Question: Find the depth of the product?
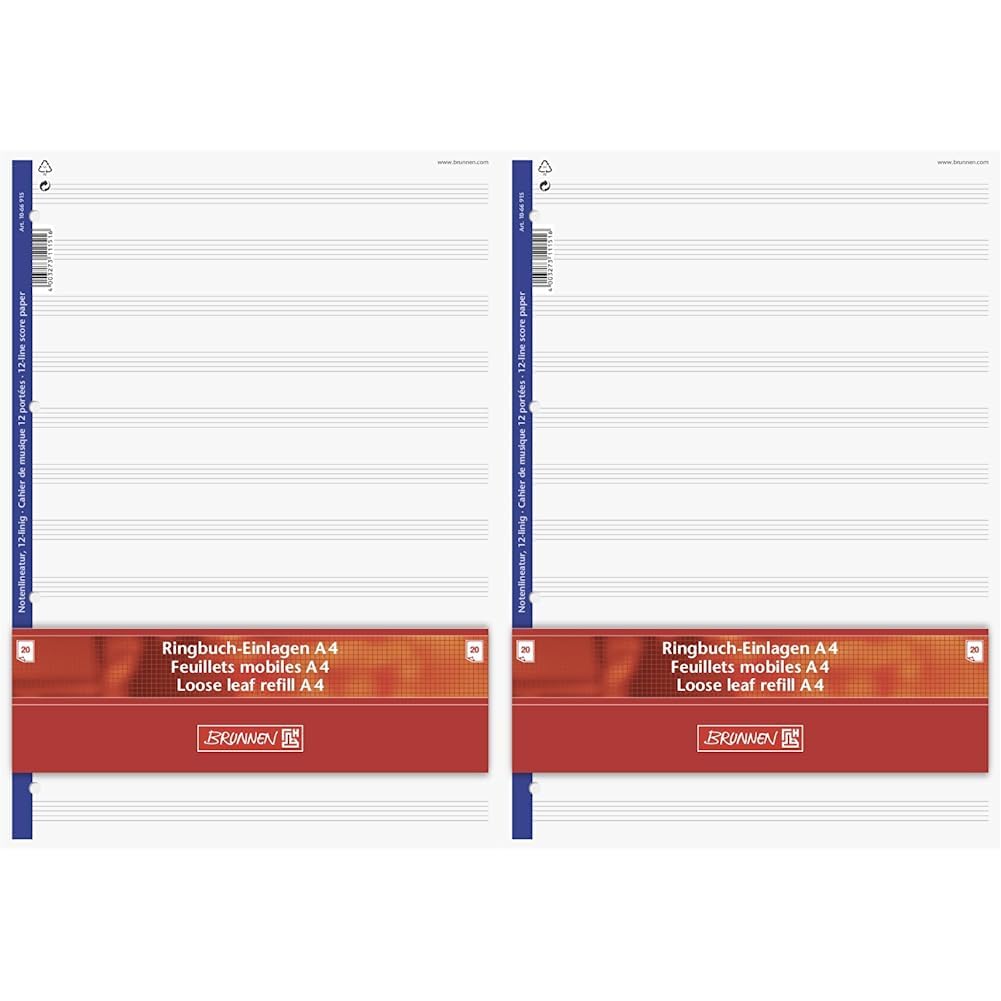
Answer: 4.0 inch